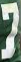
Number: 7